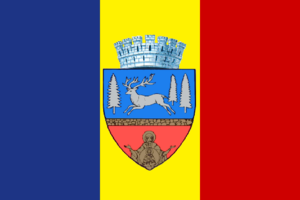
Bacău est une ville du nord-est de la Roumanie, en Moldavie roumaine, sur la rivière Bistrița et aux pieds de la partie orientale des Carpates. Elle est le chef-lieu du județ de Bacău.
Le județ de Bacău est un județ en Moldavie roumaine, ayant pour chef-lieu la ville de Bacău.